Synagogues in India

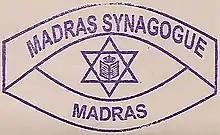
Madras Synagogue Seal

The Jews of India waited centuries to build their first synagogues, praying in temporary structures or private houses. The buildings that were eventually built vary greatly in their scale, style, and visual orientation. Some, particularly those belonging to the Baghdadi Jews based in Mumbai, Kolkata, and Pune, are grand and built in various Western styles using fine materials and elaborate detail. Constructed by the Baghdadi Jewish community who first came from Iraq, Iran, and a handful of other Near Eastern countries and settled in India permanently beginning in the 18th century is a Neo-Baroque synagogue in the Fort section of Mumbai, a Renaissance revival one in central Kolkata and, in English tradition, a neo-Gothic structure in fine condition sitting within an open site in the Camp area of Pune. The largest synagogue in Asia outside Israel is considered to be in Pune (Ohel David Synagogue).